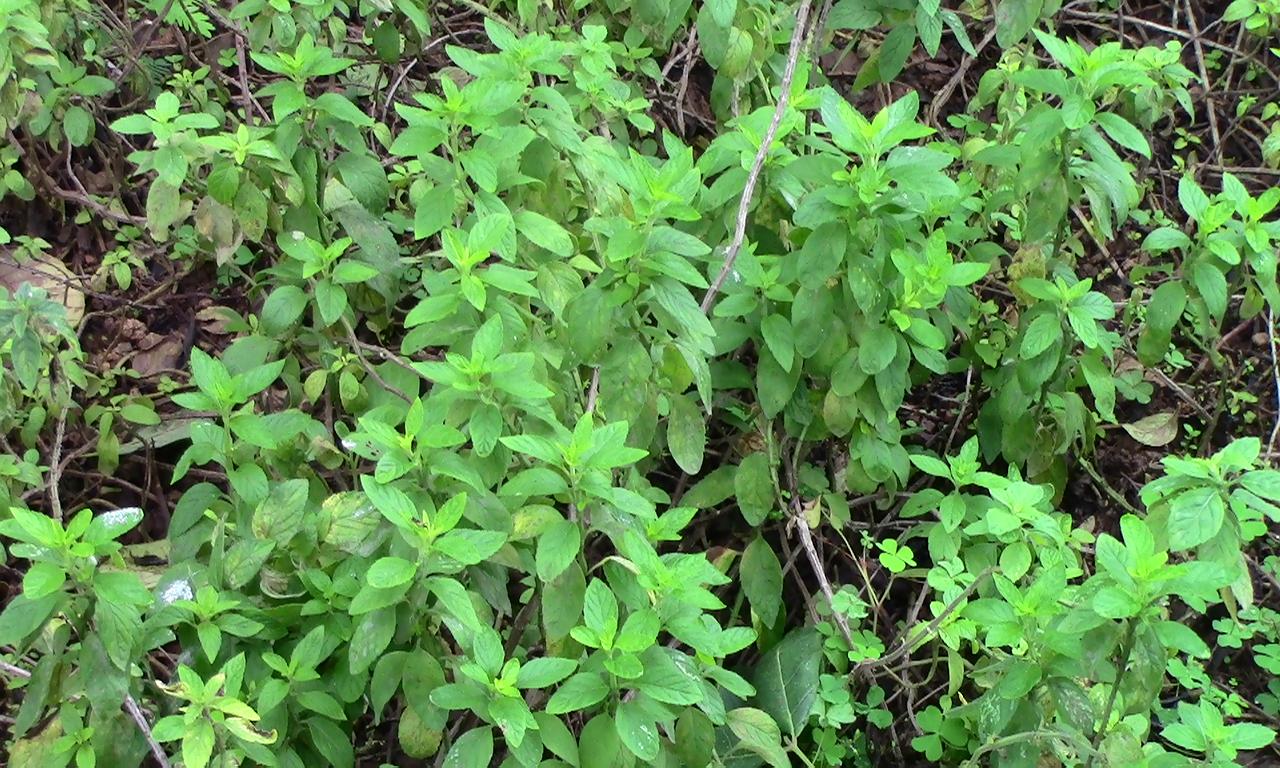
Label: Sunlight